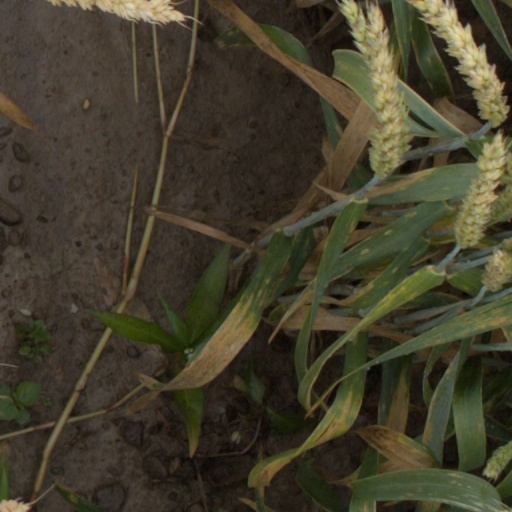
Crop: wheat